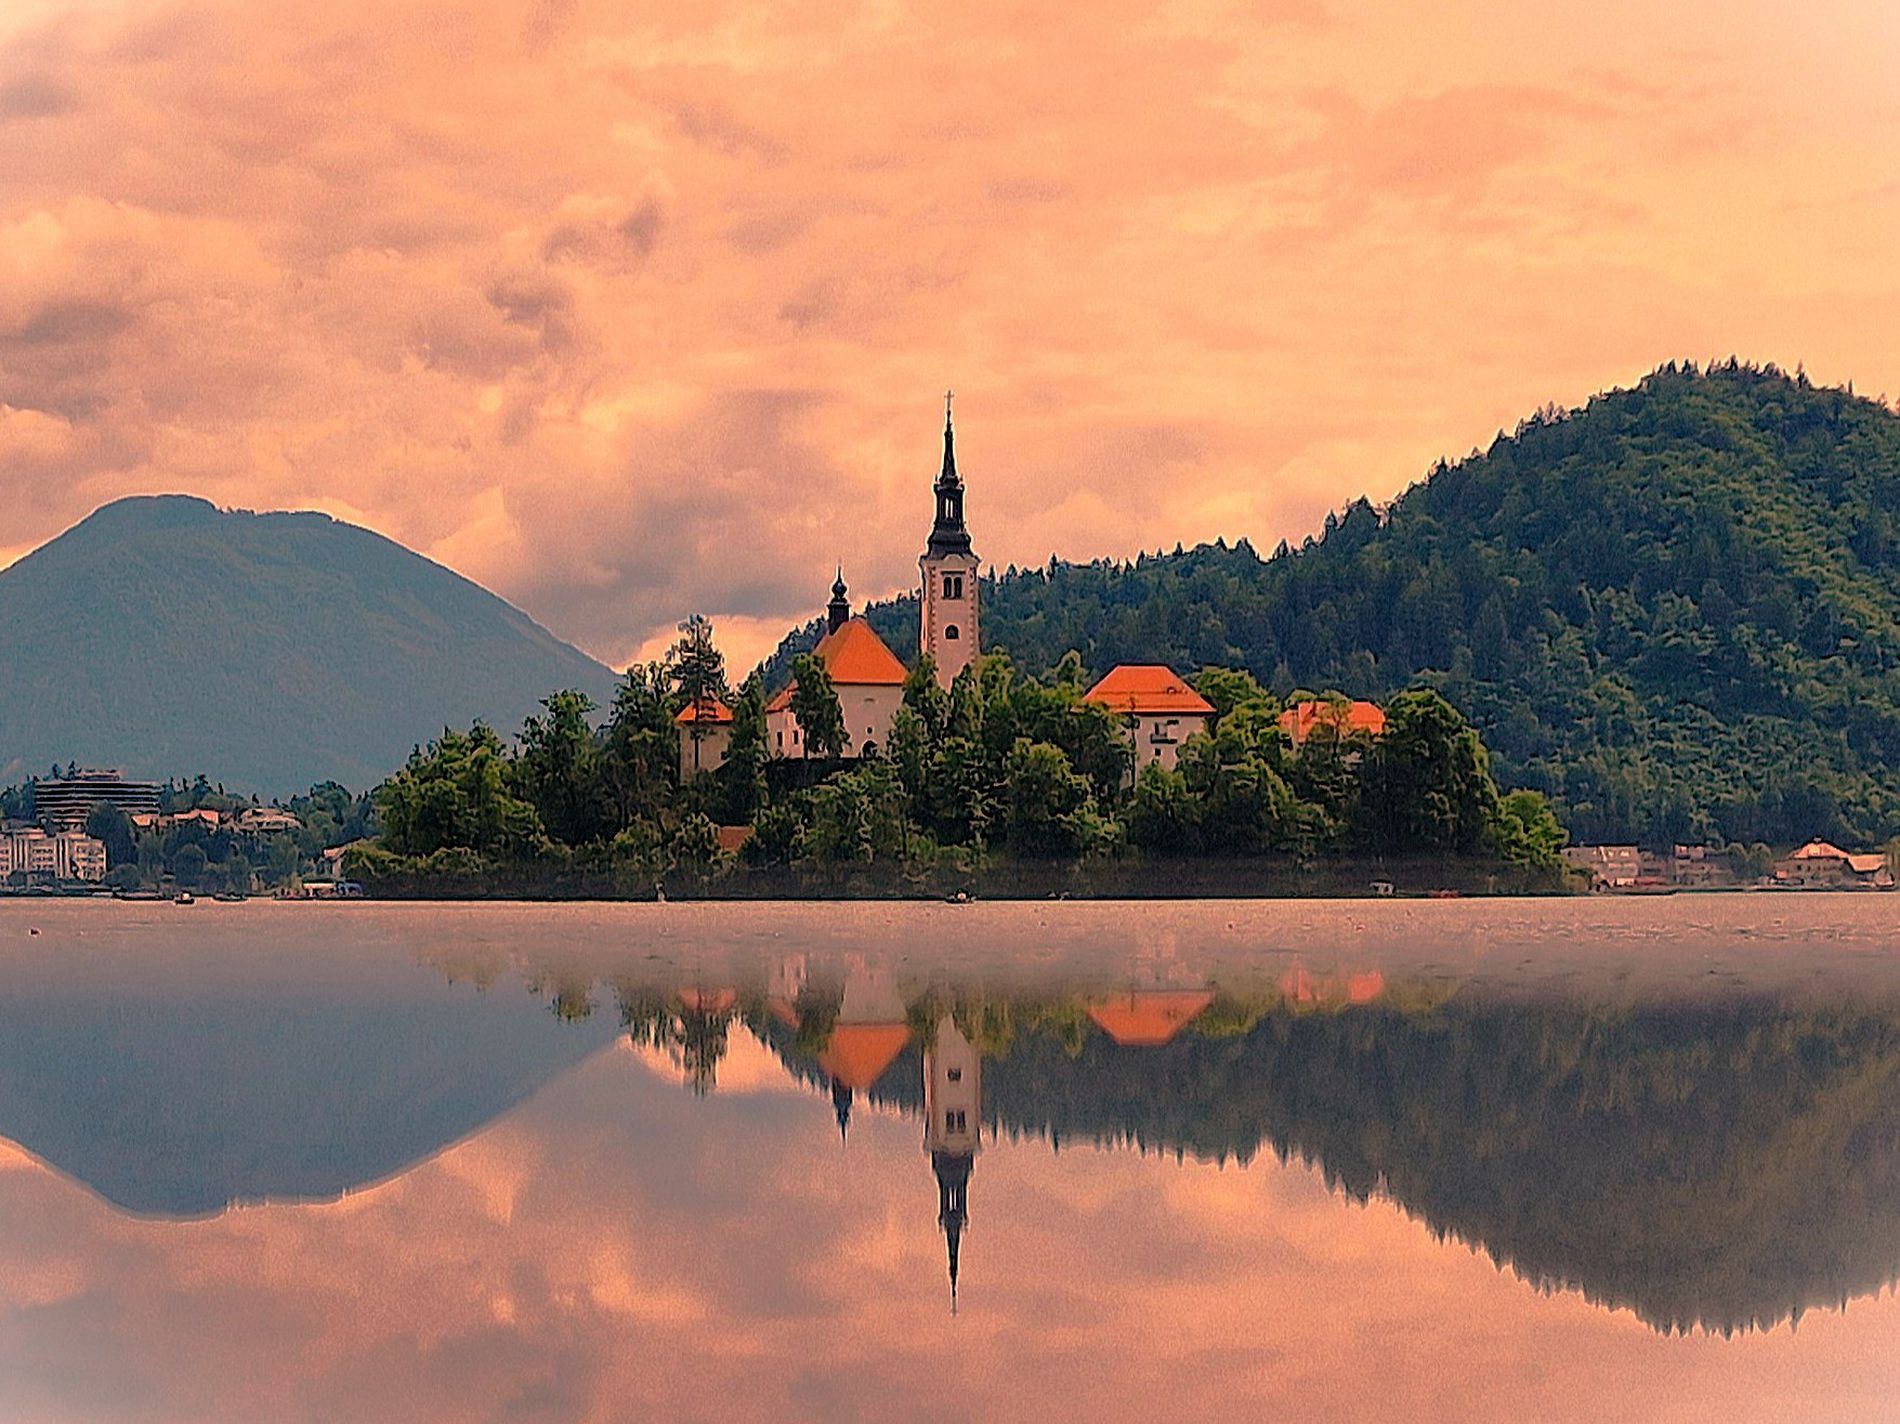
The beauty of the island.
The shot displays an island with many trees and buildings, including a church, and next to it, there is a mountain. Above, there is a cloudy sky. Below, there is the sea showing the island reflection, mountain reflection, and sky reflection.
This is a wide shot. The shot was taken during the day. The warm colors of the shot suggest sunrise or sunset. The soft lighting creates a calm atmosphere.
Labels: Nature, Outdoors, Scenery, Landscape, Land, Lake, Water, Sea, Architecture, Building, Cityscape, Urban, Shoreline, Coast, Plant, Tree, Spire, Tower, Vegetation, Castle, Fortress, City, Cloud, Sky, Countryside, Housing, Island, Mountain, Island Reflection, Mountain Reflection, Sky Reflection
Camera: samsung SM-S908B
Aperture: F1.8
Exposure: 1/2336 sec
ISO: 50
Focal length: 6.4 mm